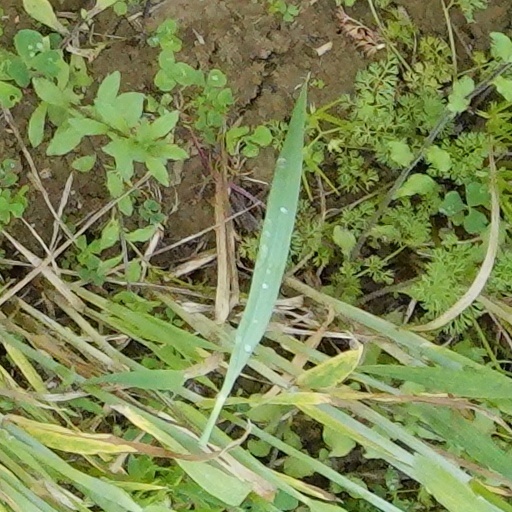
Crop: wheat